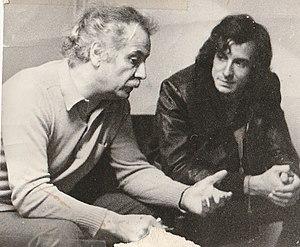
Dans la loge de Georges Brassens. 1973
Robert Belleret est un journaliste et écrivain français né le 29 décembre 1946 à Asnières.